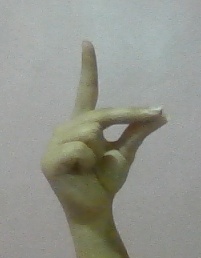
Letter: ta